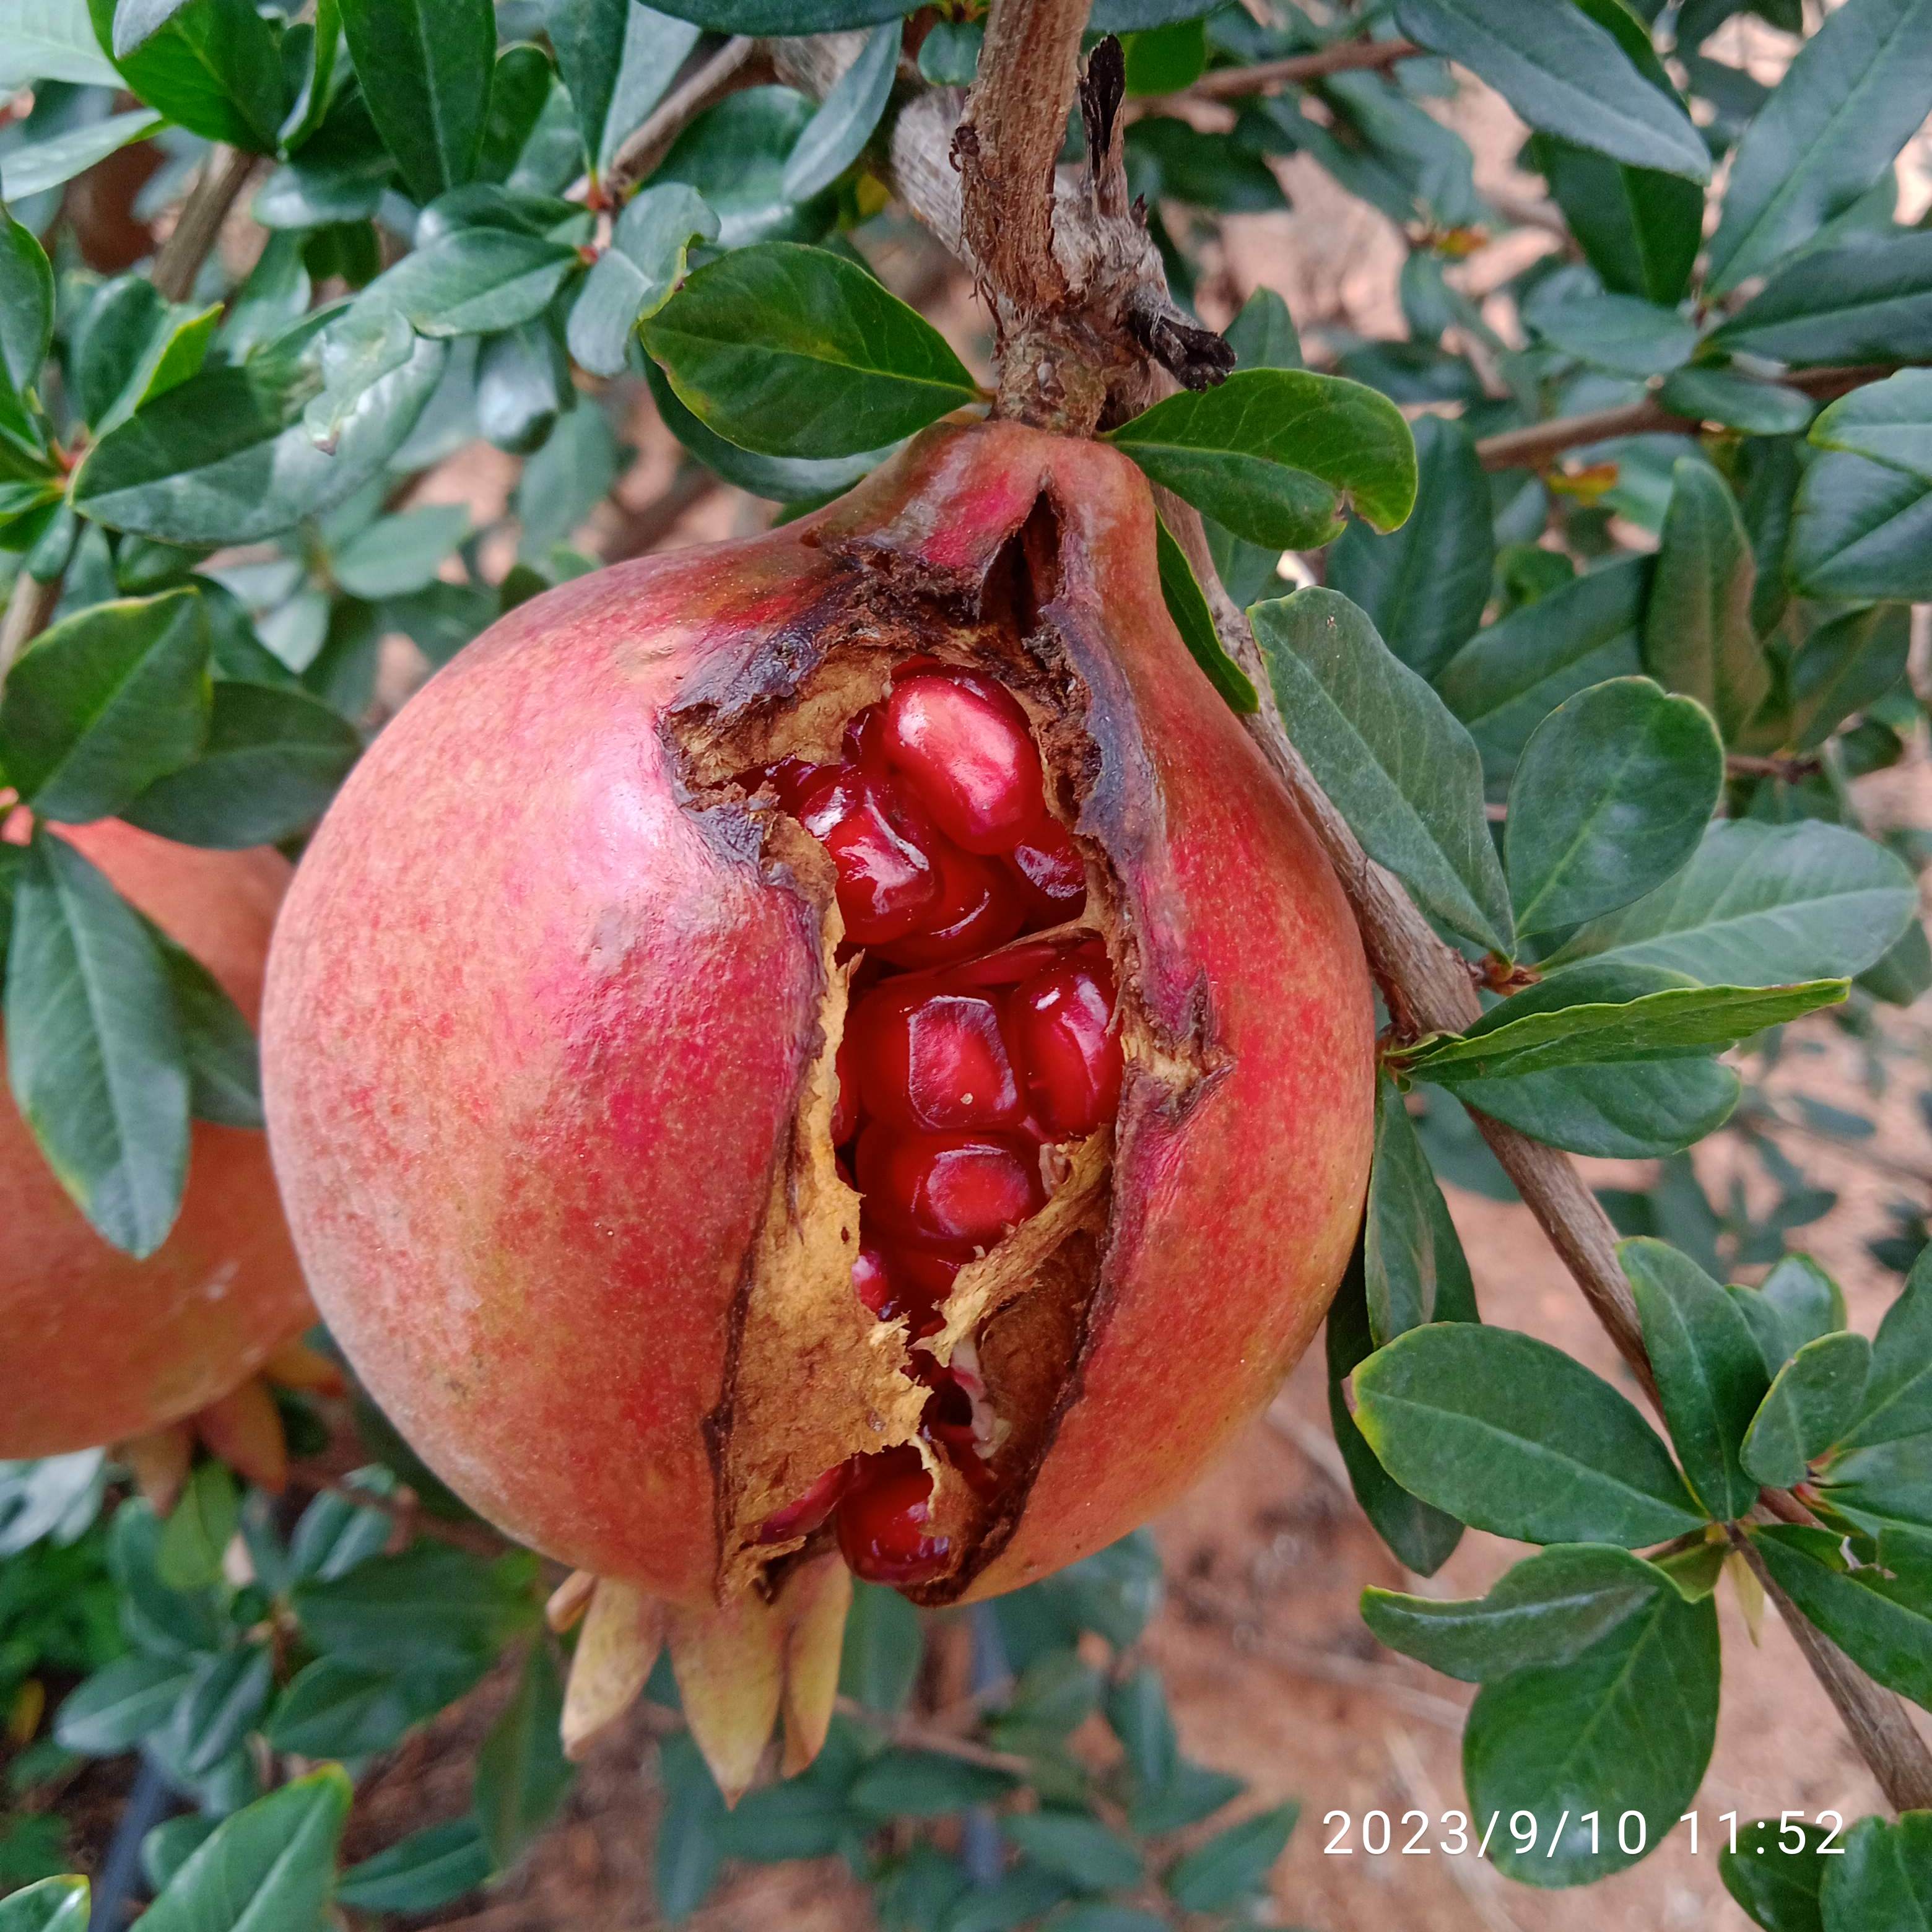
Label: Bacterial_Blight